Raipur Rani

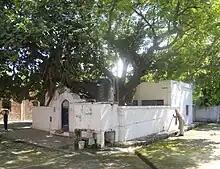
Historical Gurdwara in Raipur Rani Fort

Sharda Mata Temple Chotta Trilokpur, also known as Maa Sarasvati Devi Temple Chotta Trilokpur, is the Temple Complex of Sharda Mata in the village of Chhota Trilokpur, from Raipur Rani on the border of Haryana and Himachal Pradesh. It is a temple to Maa Saraswati, the Hindu goddess of knowledge and learning. This village formed part of the old Nahan state.